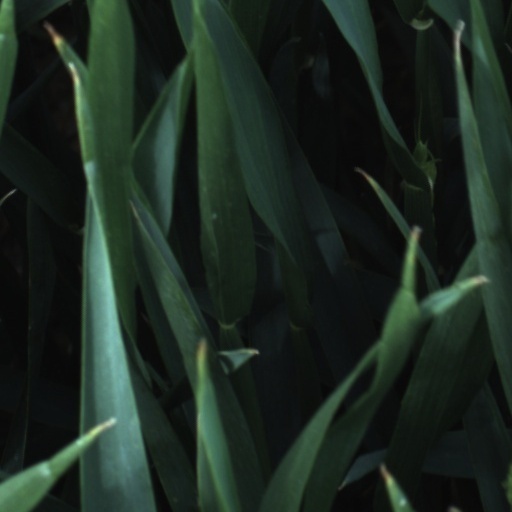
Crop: wheat